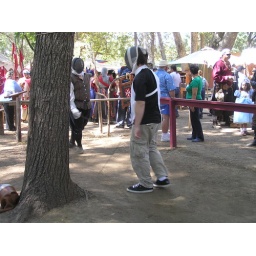
Boring fencing shot, but look at that guy in the red shirt...